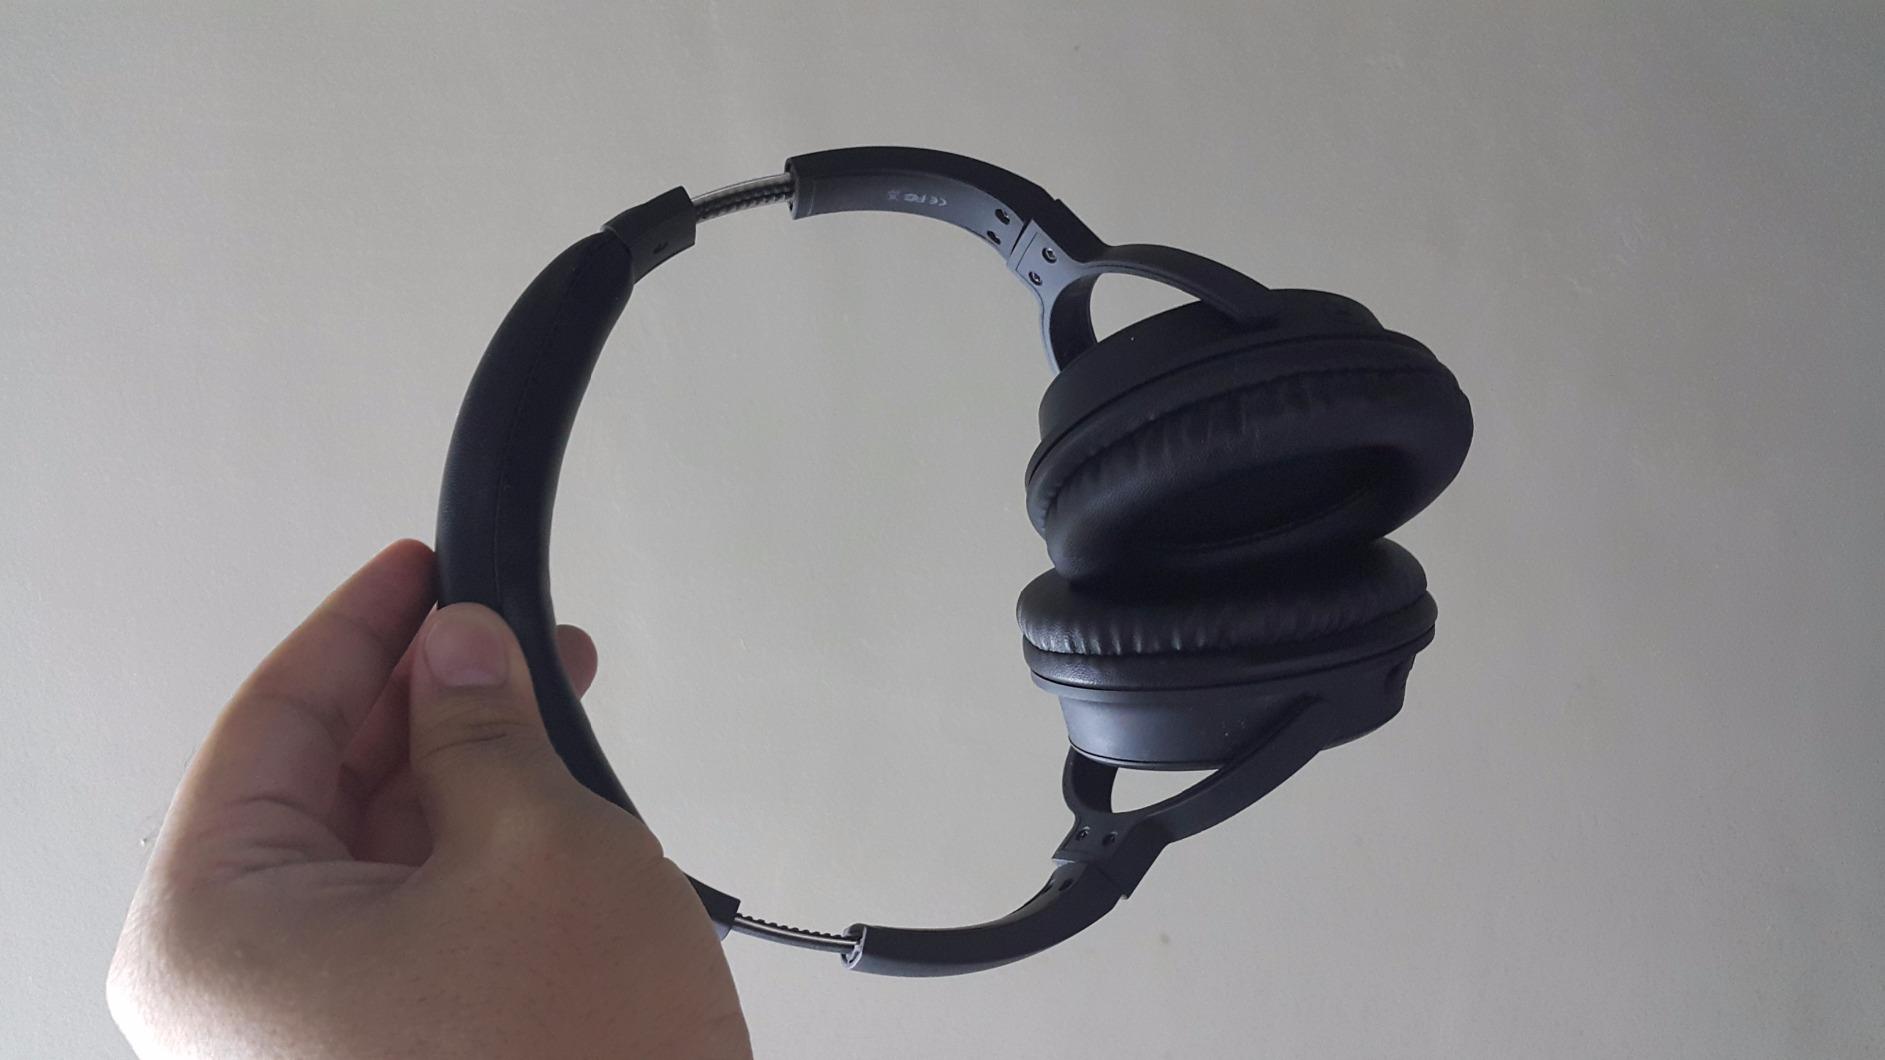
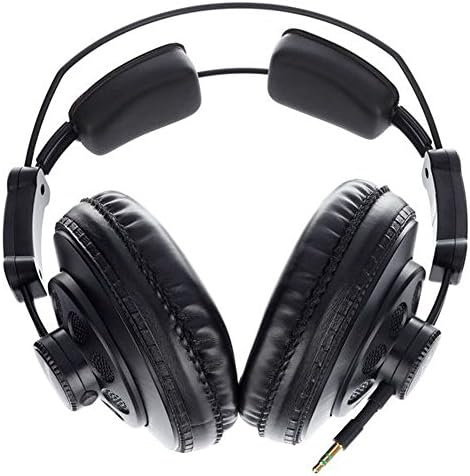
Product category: headphones
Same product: no